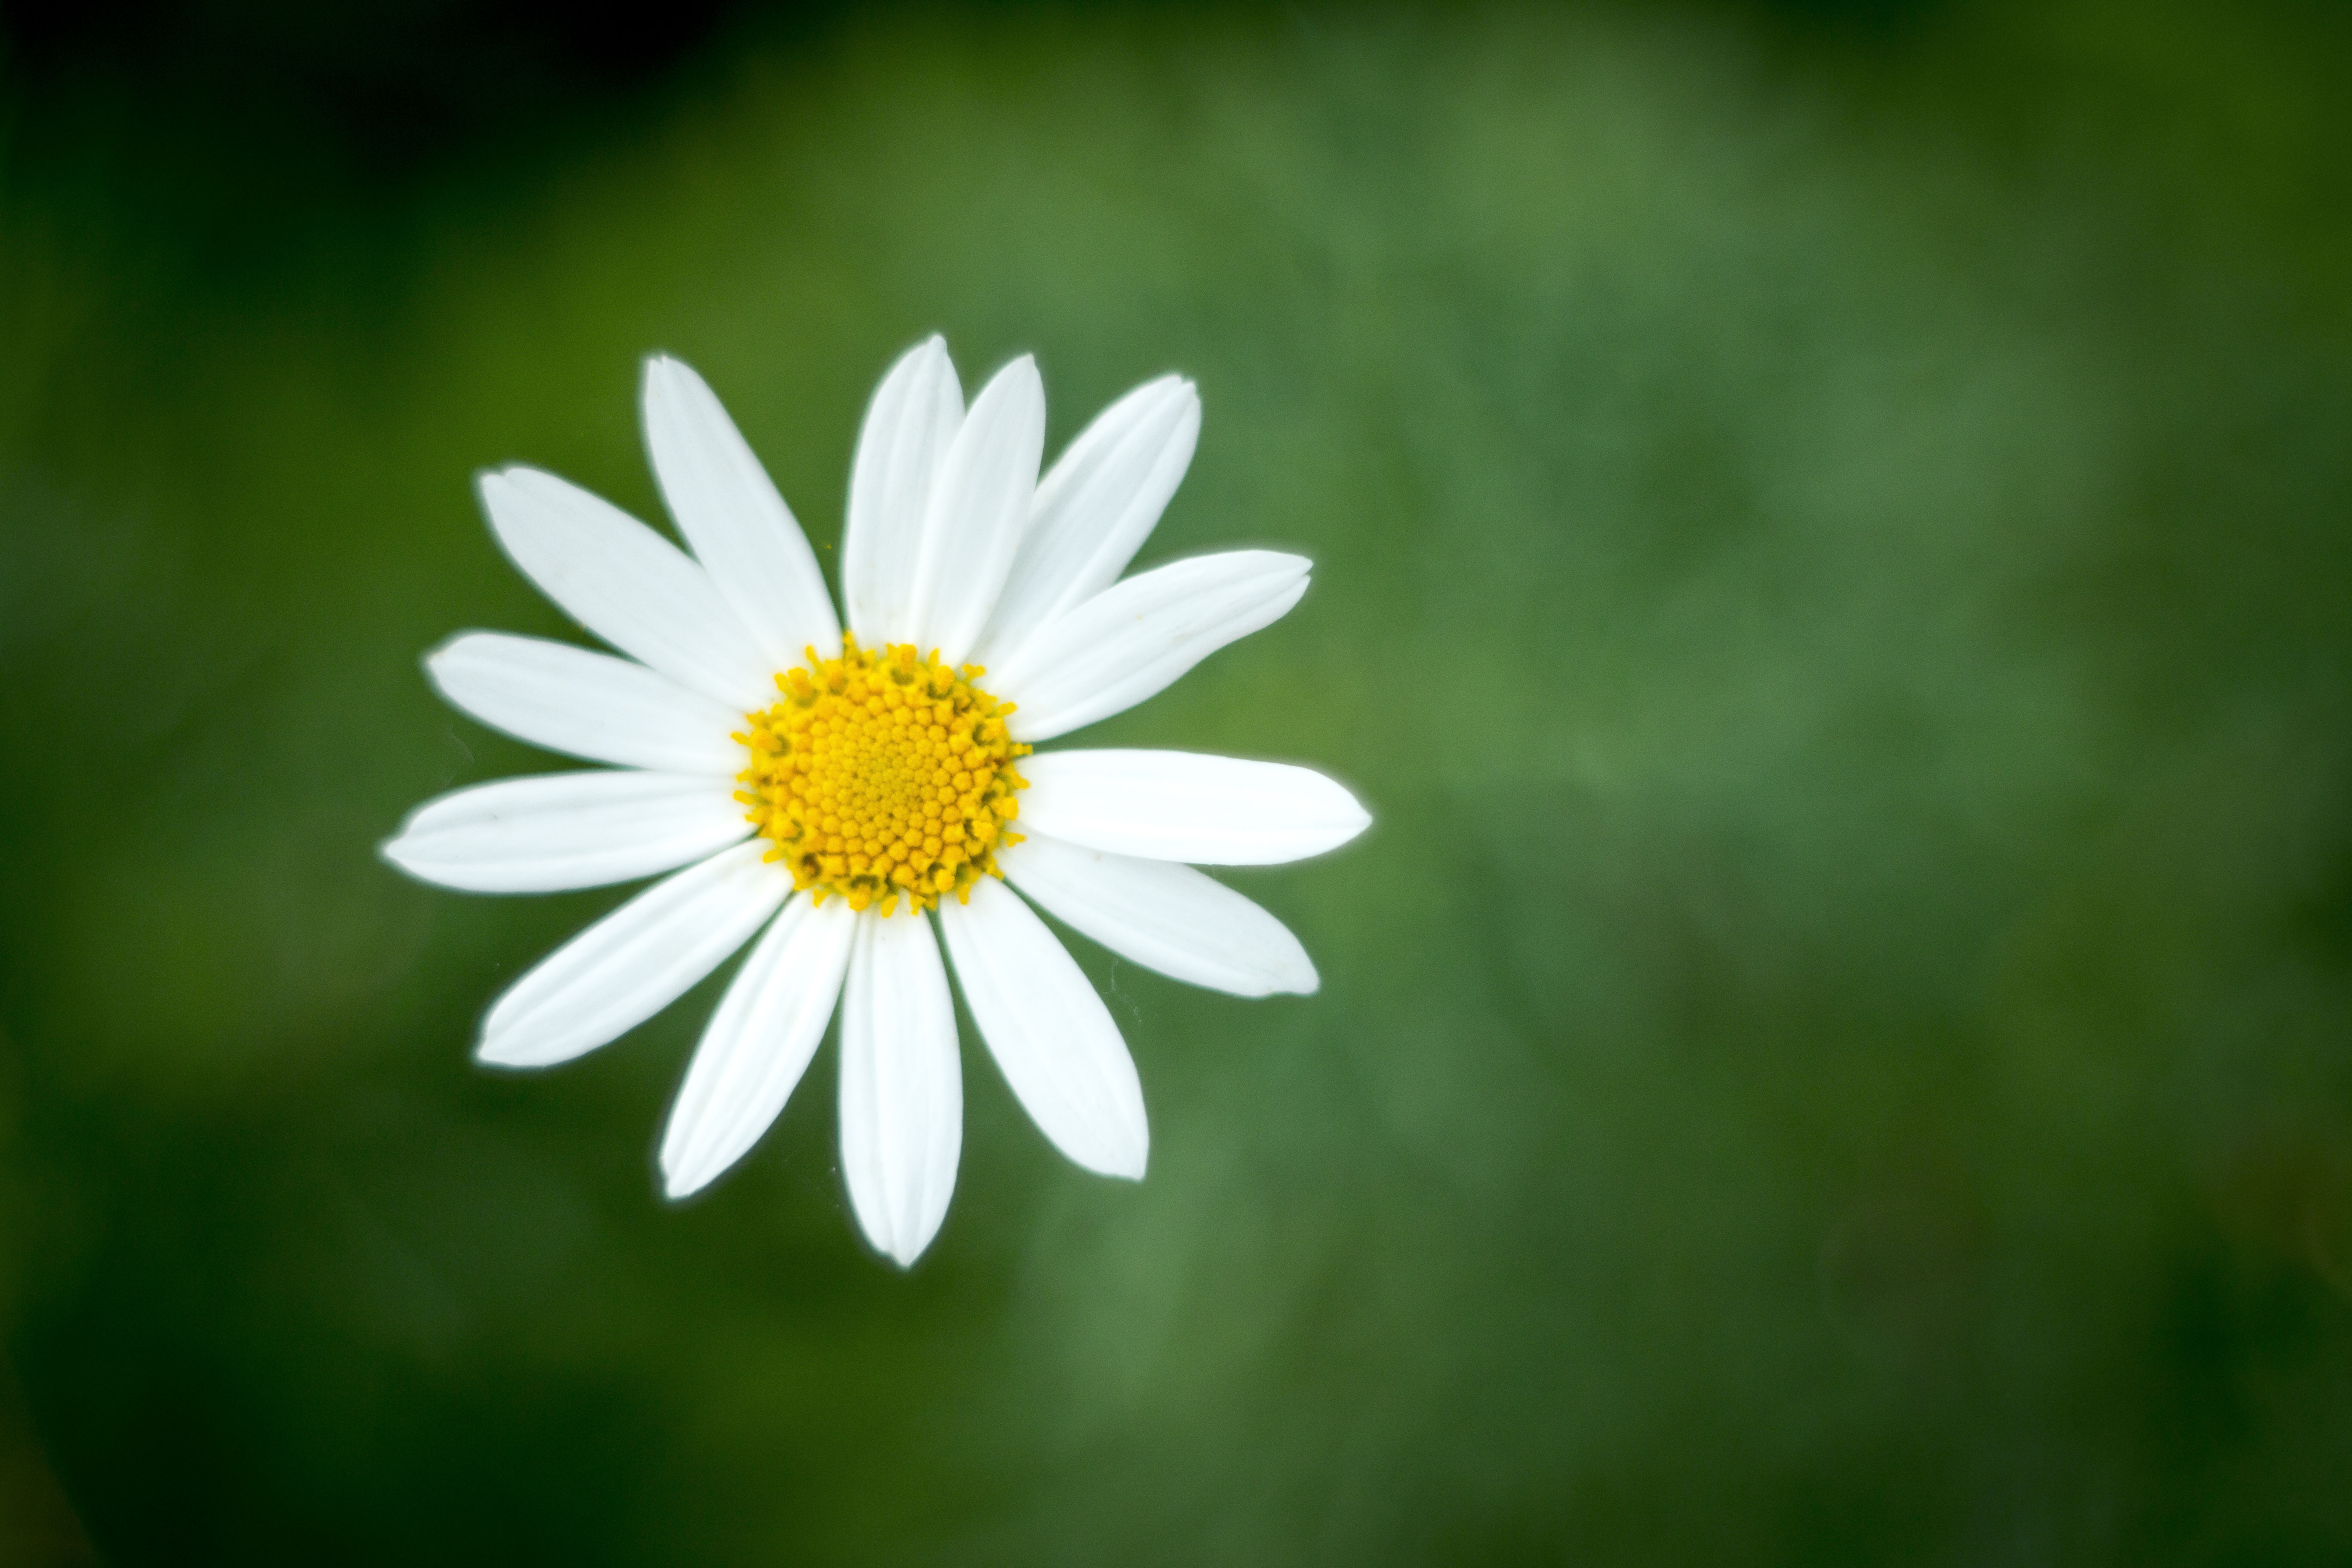
nature, grass, blossom, plant, photography, meadow, sunlight, flower, petal, daisy, green, botany, yellow, flora, wildflower, close up, macro photography, flower wallpaper, flowering plant, daisy family, oxeye daisy, plant stem, land plant, royalty free images